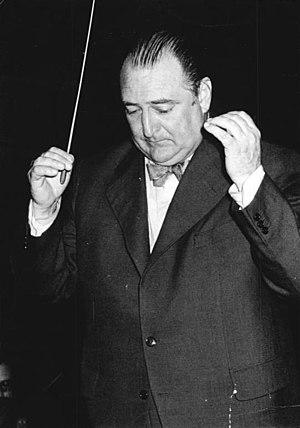
Franz Konwitschny est un chef d'orchestre allemand d'origine morave, né à Fulnek le 14 août 1901 et mort le 28 juillet 1962 à Belgrade.